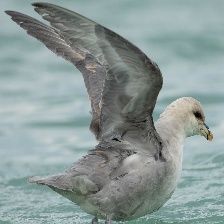
Species: NORTHERN FULMAR
Scientific name: FULMARUS GLACIALIS